Book of Common Prayer

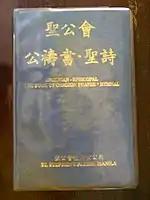
The diglotic English–Chinese "Book of Common Prayer" used by the Filipino–Chinese community of St Stephen's Pro-Cathedral in Manila, Philippines

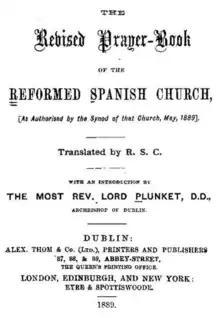
"The Revised Prayer-Book of the Reformed Spanish Church", English translation of the 1889 revised Prayer Book used in the Spanish Reformed Episcopal Church

As the Philippines is connected to the worldwide Anglican Communion through the Episcopal Church in the Philippines, the main edition of the "Book of Common Prayer" in use throughout the islands is the same as that of the United States.